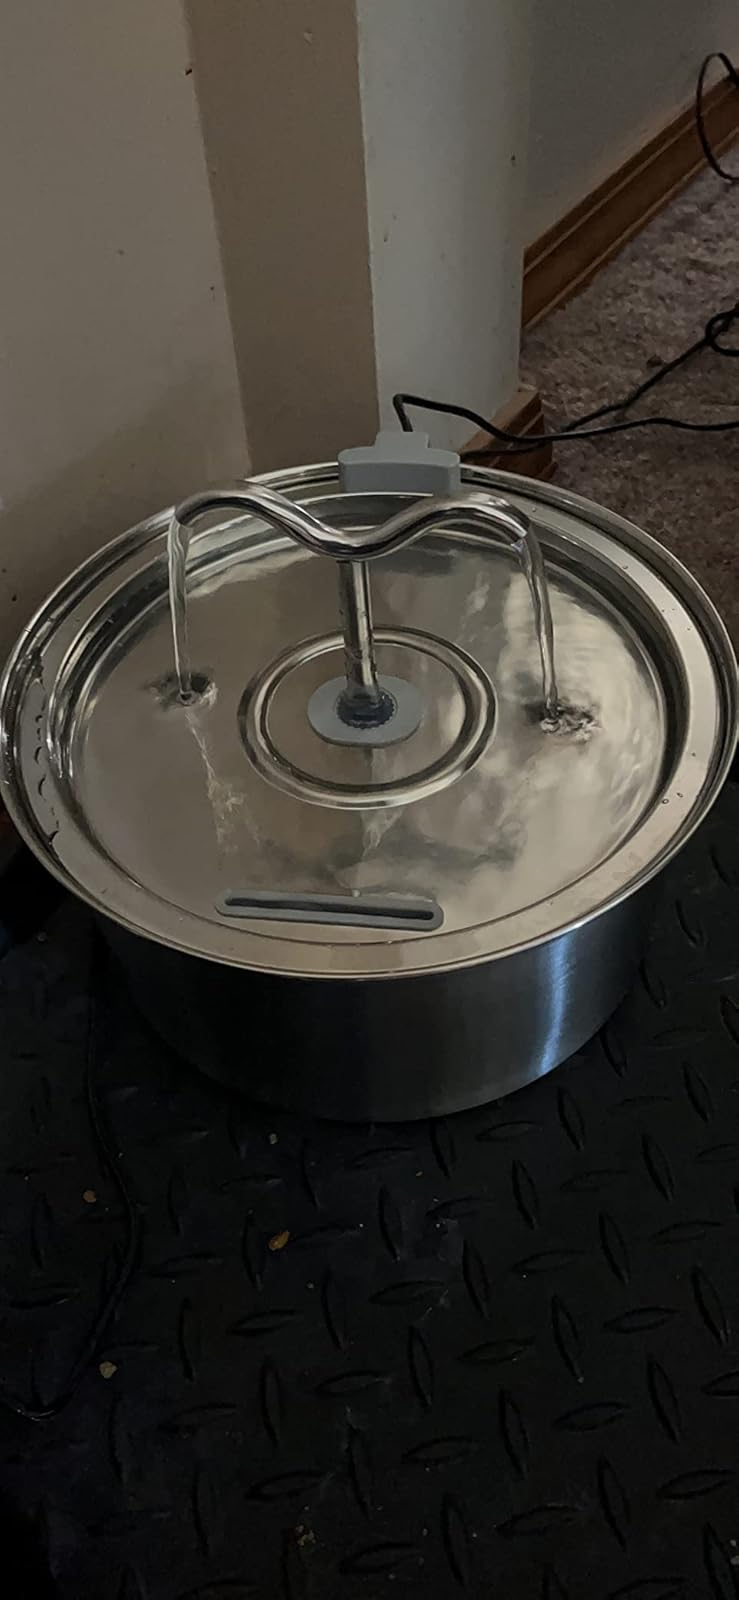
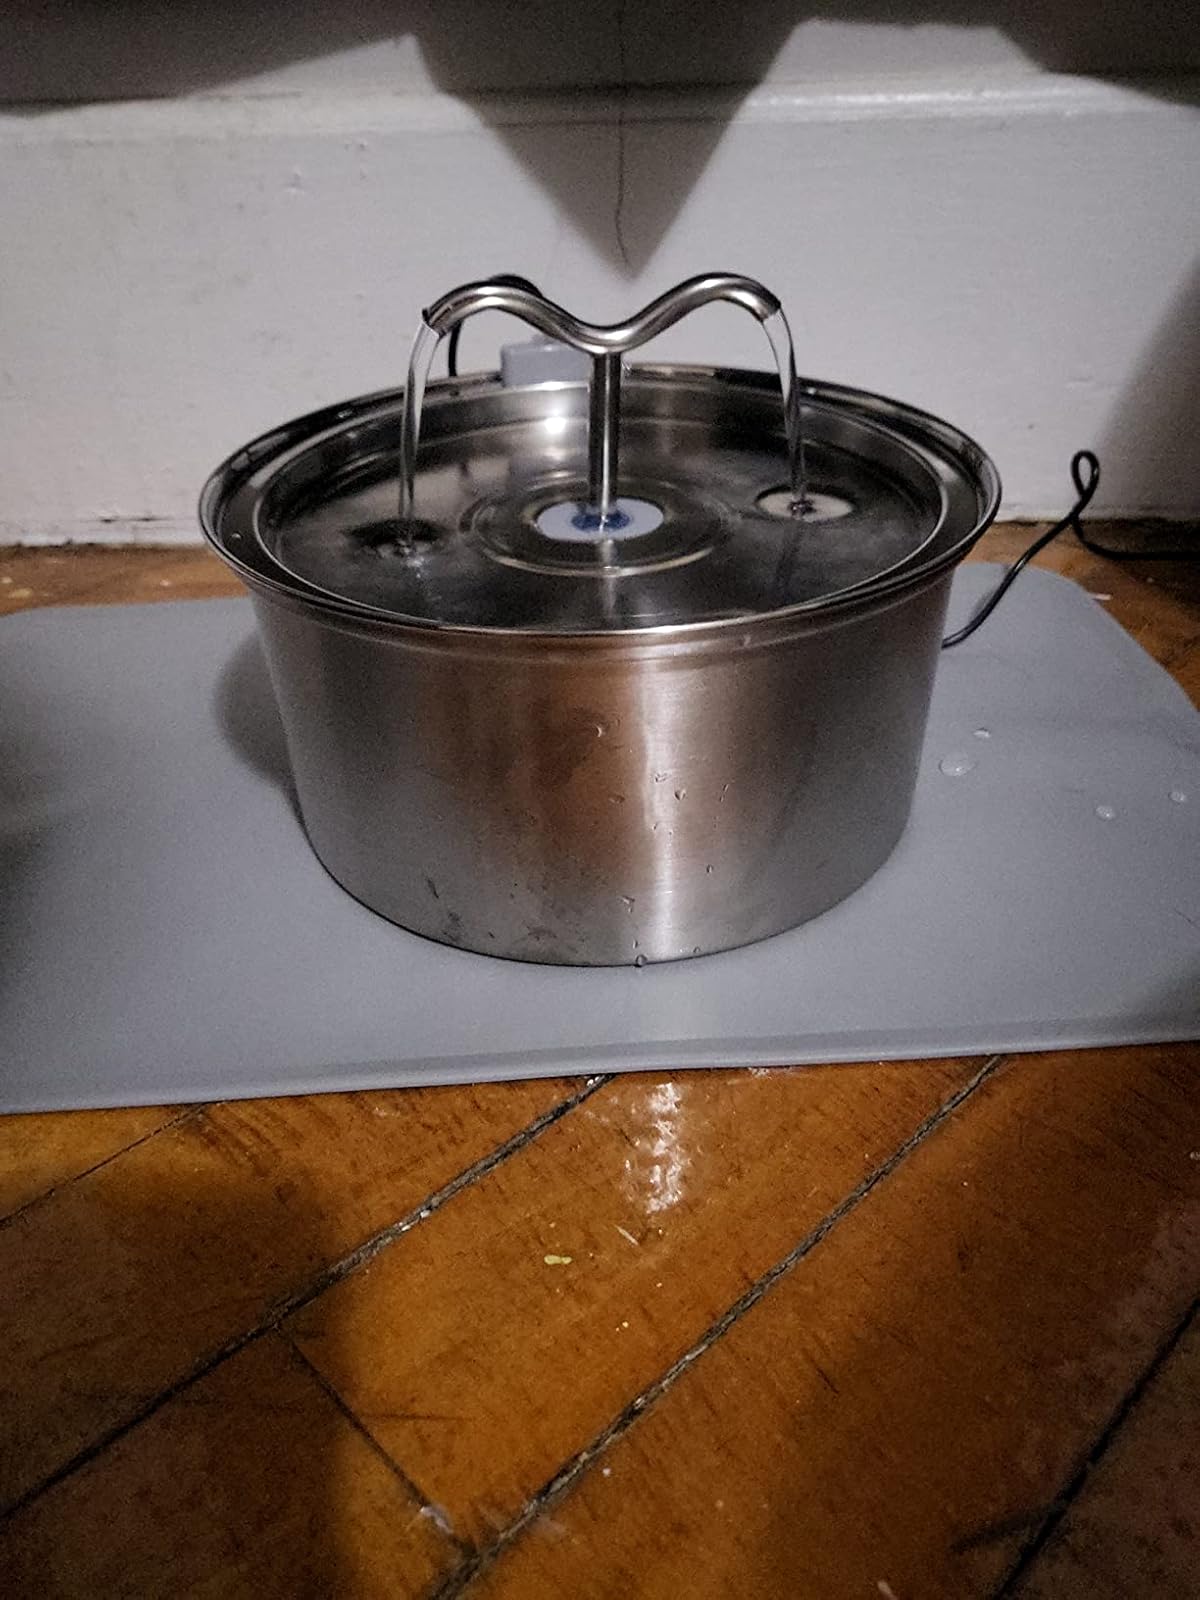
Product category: items_bowl
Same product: yes